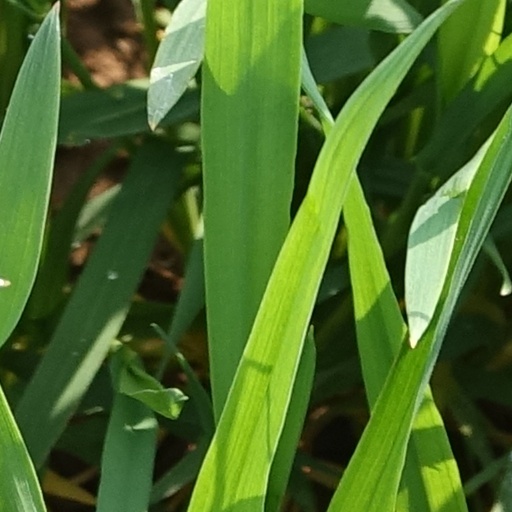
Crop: wheat